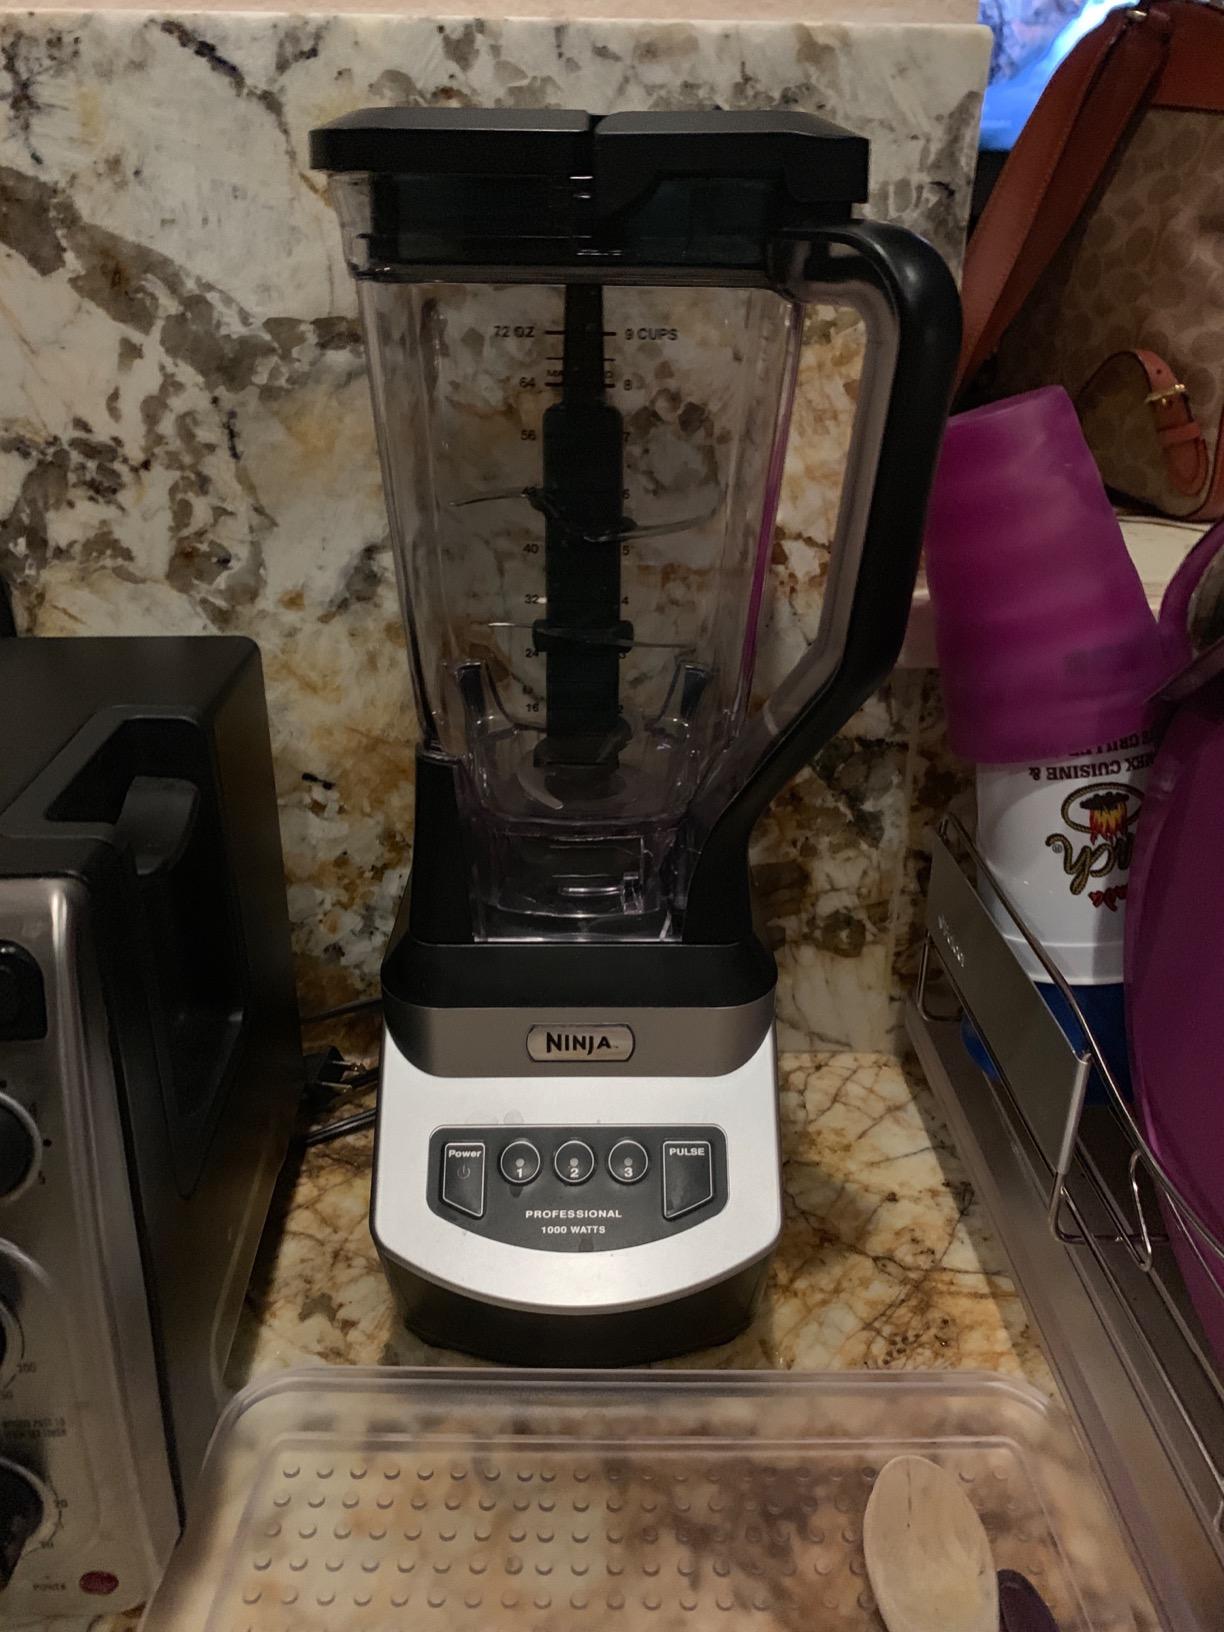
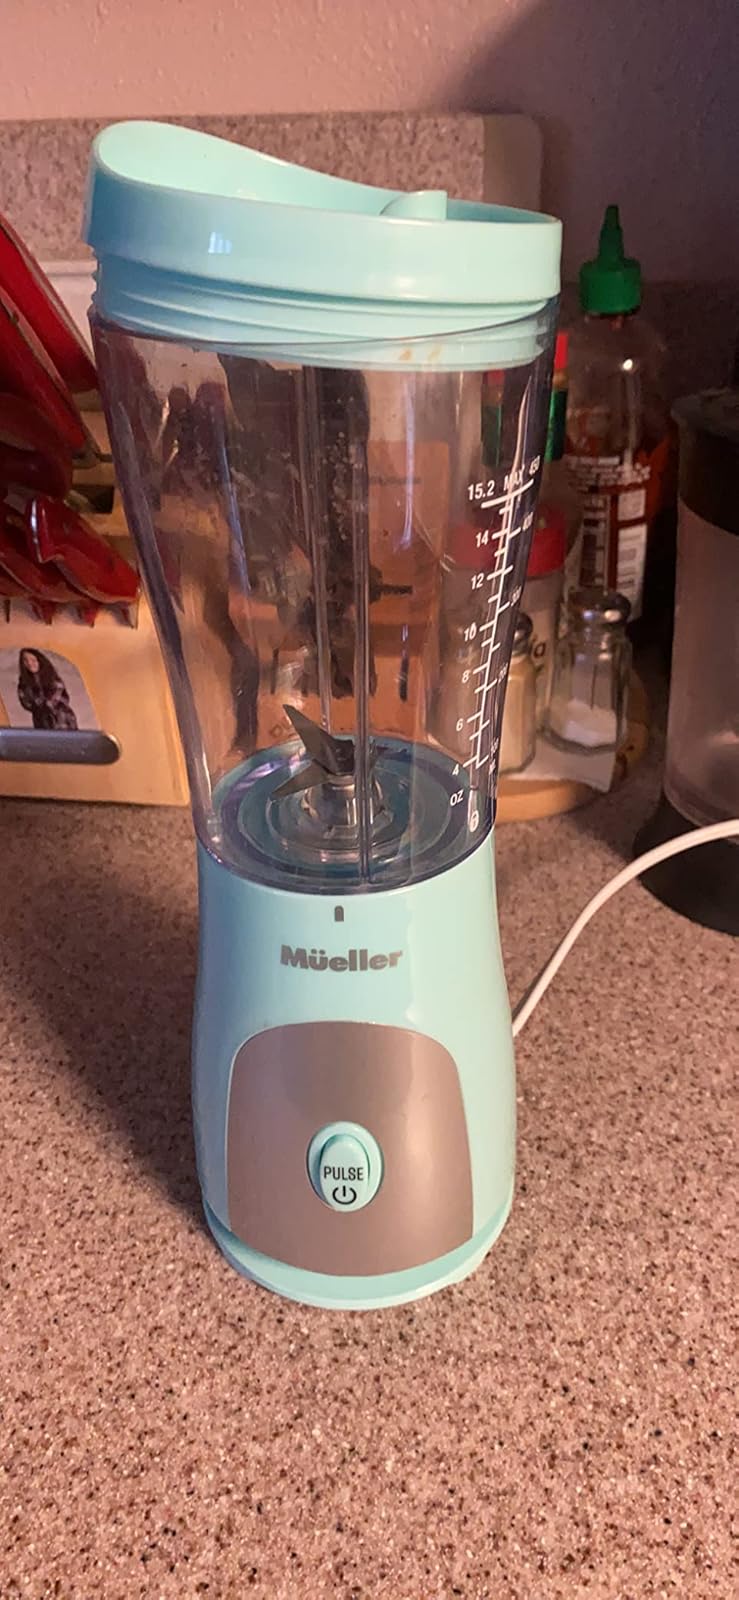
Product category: items_blender
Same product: no